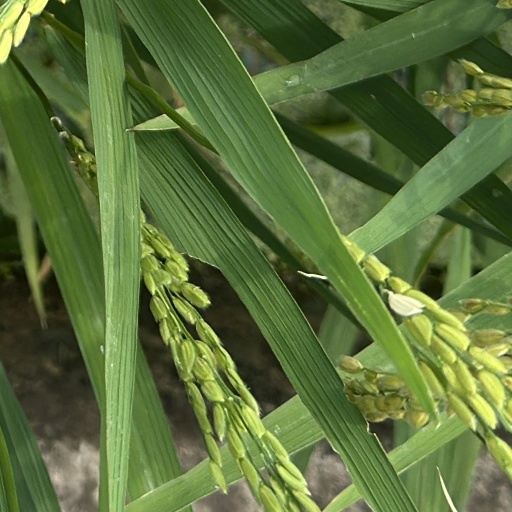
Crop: rice